Answer in natural language. Consider the 3D positions of the objects in the scene and not just the 2D positions in the image. Is the centerpoint of  black colour tv stand at a higher height than beautiful wall painting? Choose between the following options: yes or no
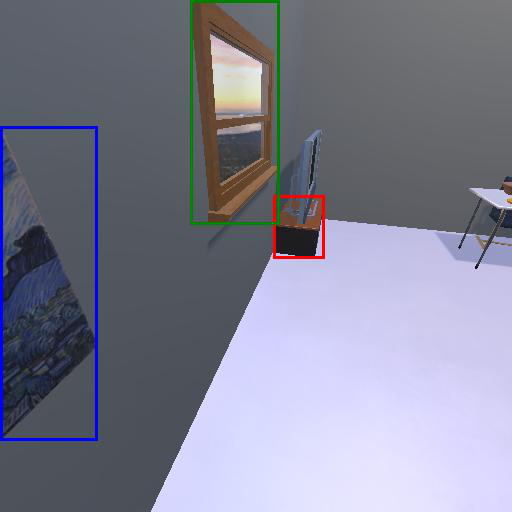
<answer>no</answer>